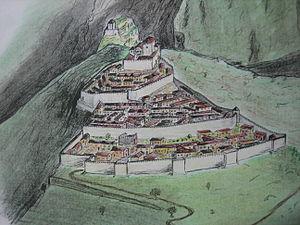
Un dessin qui vaut essai de restitution de l'aspect du site de Termes en 1210, en se basant sur une photo aérienne décalquée, les sources textuelles et archéologiques, et enfin, en reprenant l'hypothèse de 3 remparts (et non 2) sur le coté sud (le coté du point de vue, avec donc au fond, coté nord, les gorges du Termenet). Au vu de rares endroits fouillés et en cours, surtout sur la partie sommitale, l'essentiel des murs et habitats représentés ne sont que le fruit d'une hypothèse d'ordre schématique. Le dessin a servi d'appui au cours des contacts avec le dessinateur professionnel Lionel Duigou lors de la création de l'exposition ""1210, le siège du château de Termes"" pour laquelle des dessins ont été produits par cet auteur."
Le siège de Termes est une opération militaire de Simon de Montfort au cours de ses campagnes visant à conquérir les vicomtés de Béziers, d'Albi et de Carcassonne au cours de la guerre connue comme la Croisade des Albigeois.